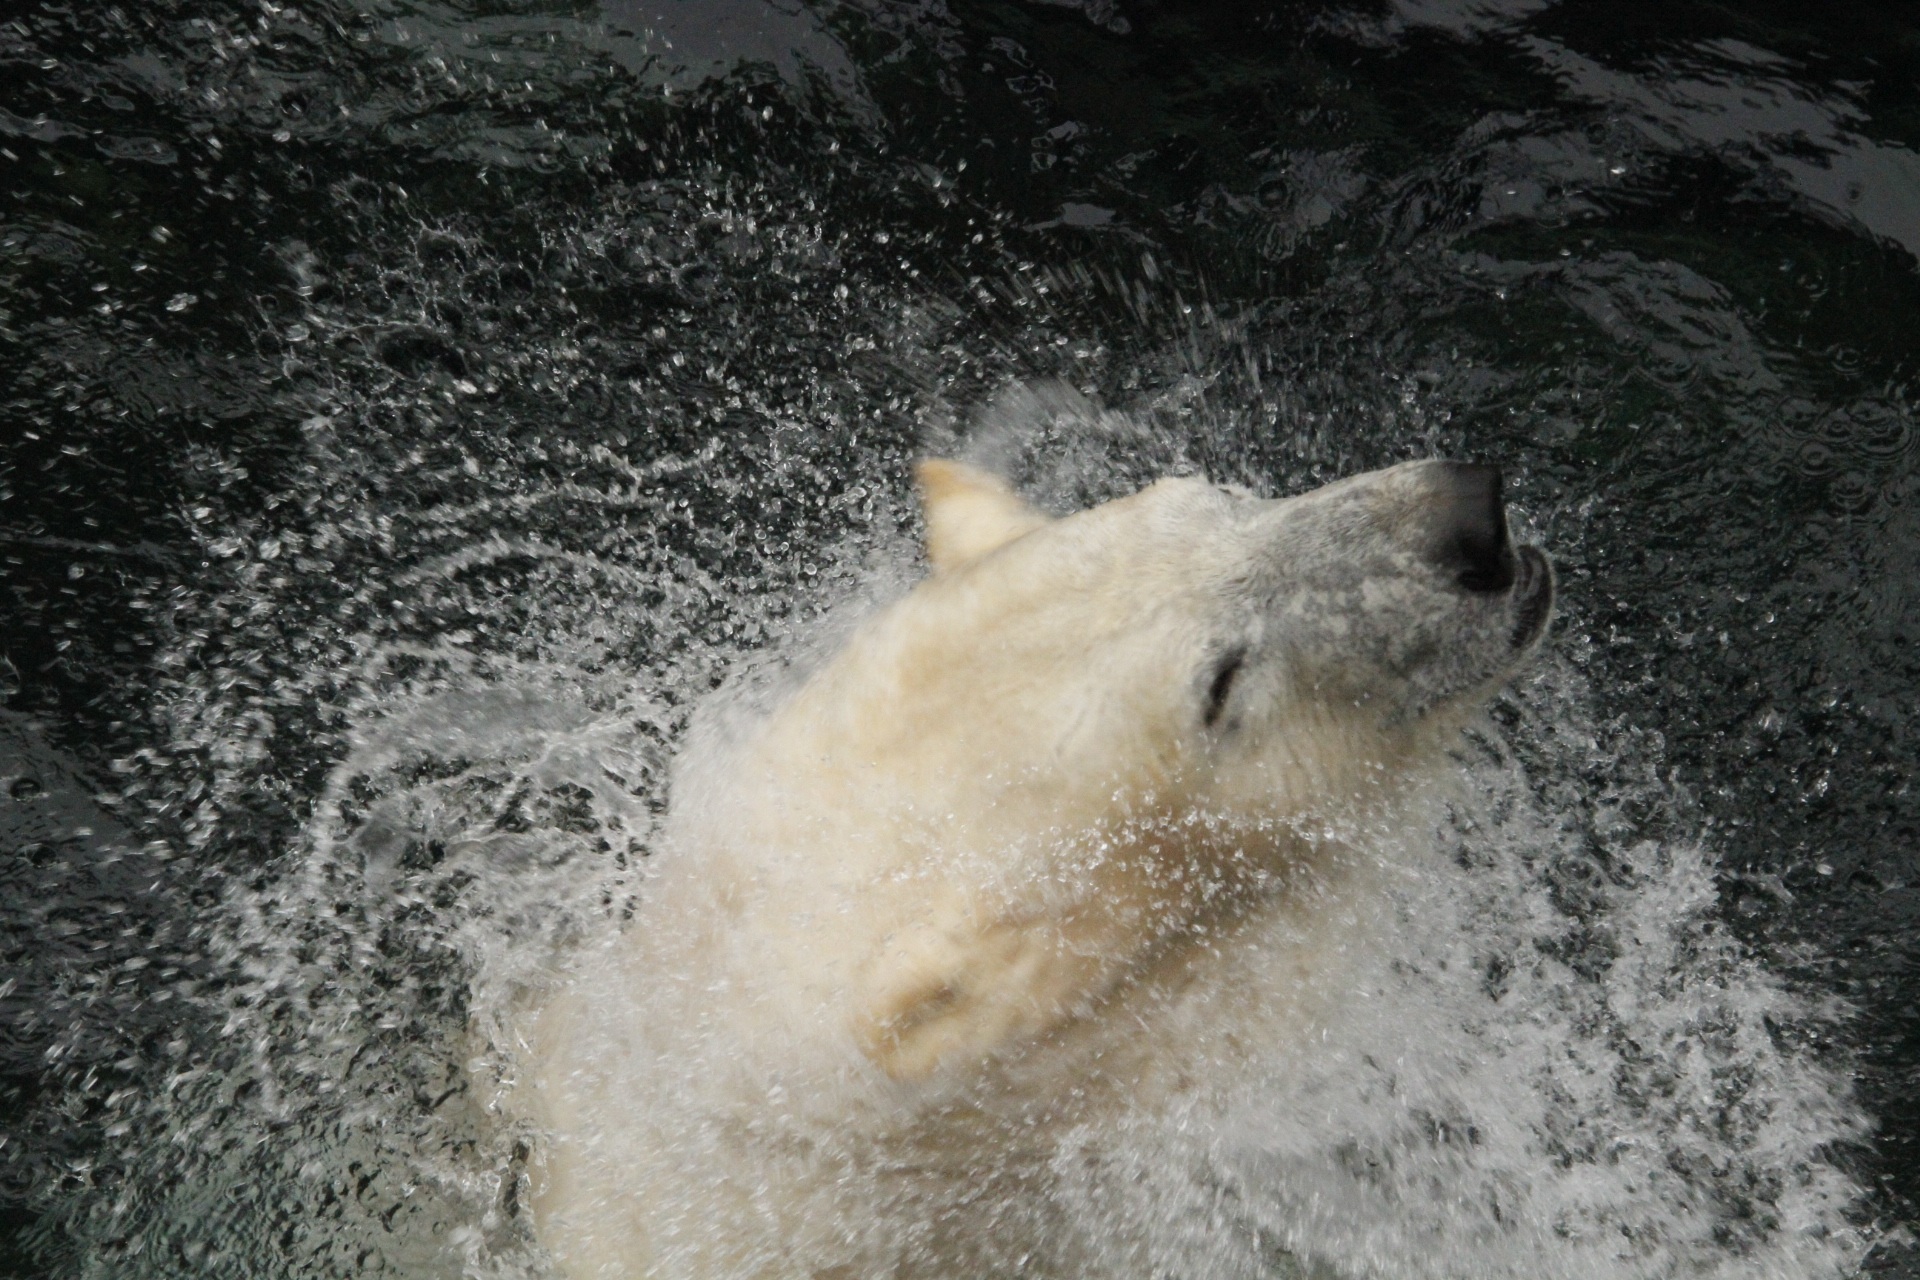
snow, bear, zoo, mammal, predator, arctic, polar bear, polar, endangered, vertebrate, species, carnivore, ursus, dog breed group